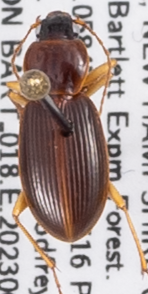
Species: Synuchus impunctatus
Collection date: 2023-06-28
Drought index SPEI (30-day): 1.478
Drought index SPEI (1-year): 1.012
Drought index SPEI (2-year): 0.51